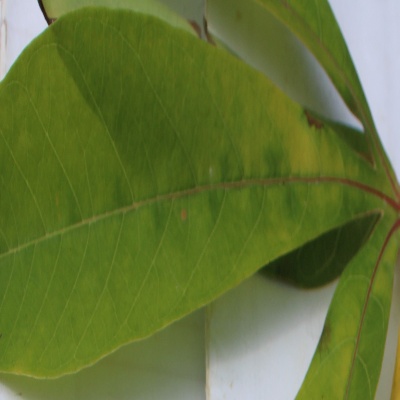
Crop: Cassava
Condition: brown spot